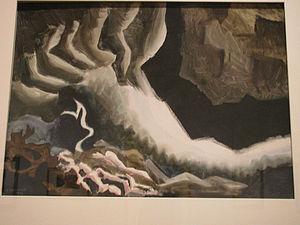
Charles E. Burchfield né le 9 avril 1893 Ashtbula et mort le 19 janvier 1967 à West Seneca, New York, est un peintre américain rattaché à l’école du réalisme américain et particulièrement reconnu pour ses aquarelles.